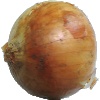
Label: Onion White 1